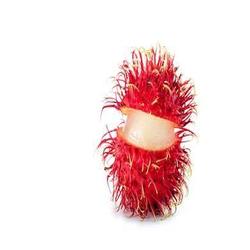
Label: Rambutan